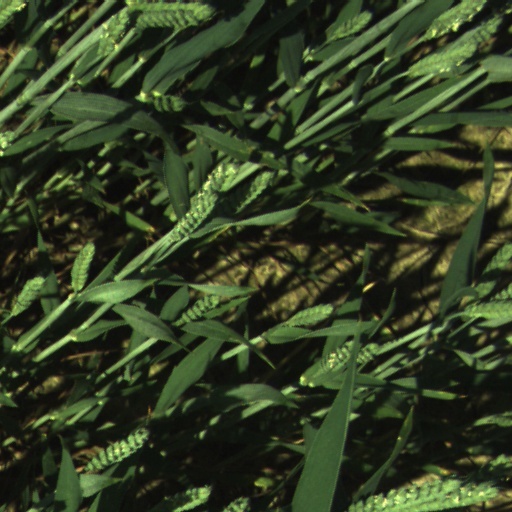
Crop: wheat